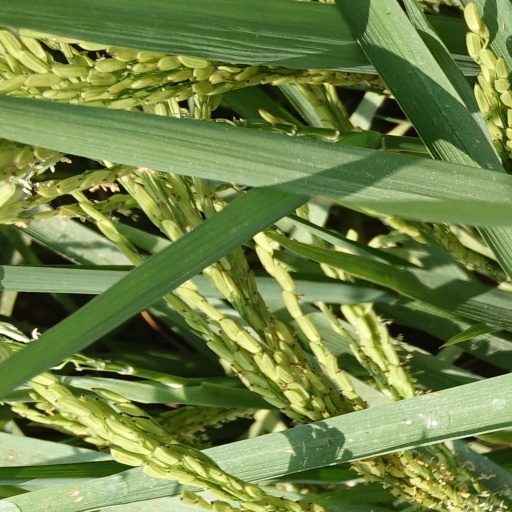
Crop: rice